Wye Valley Railway

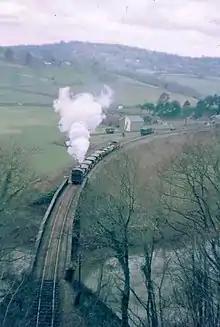
A Stone train in steam in 1963 leaving Tintern station.

A main line railway came to the region when the South Wales Railway opened from 1850; it eventually completed a through line from Milford Haven to London in association with its ally, the Great Western Railway. Settlements connected to a railway line found that the cost of materials brought in became much cheaper, and local produce found better prices at market.